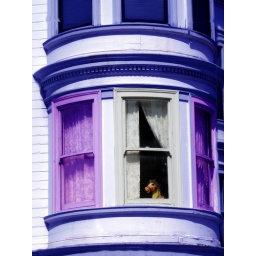
Rocking horse peeked outside window of this San Francisco home. Color altered &amp;amp; enhanced in PhotoShop.